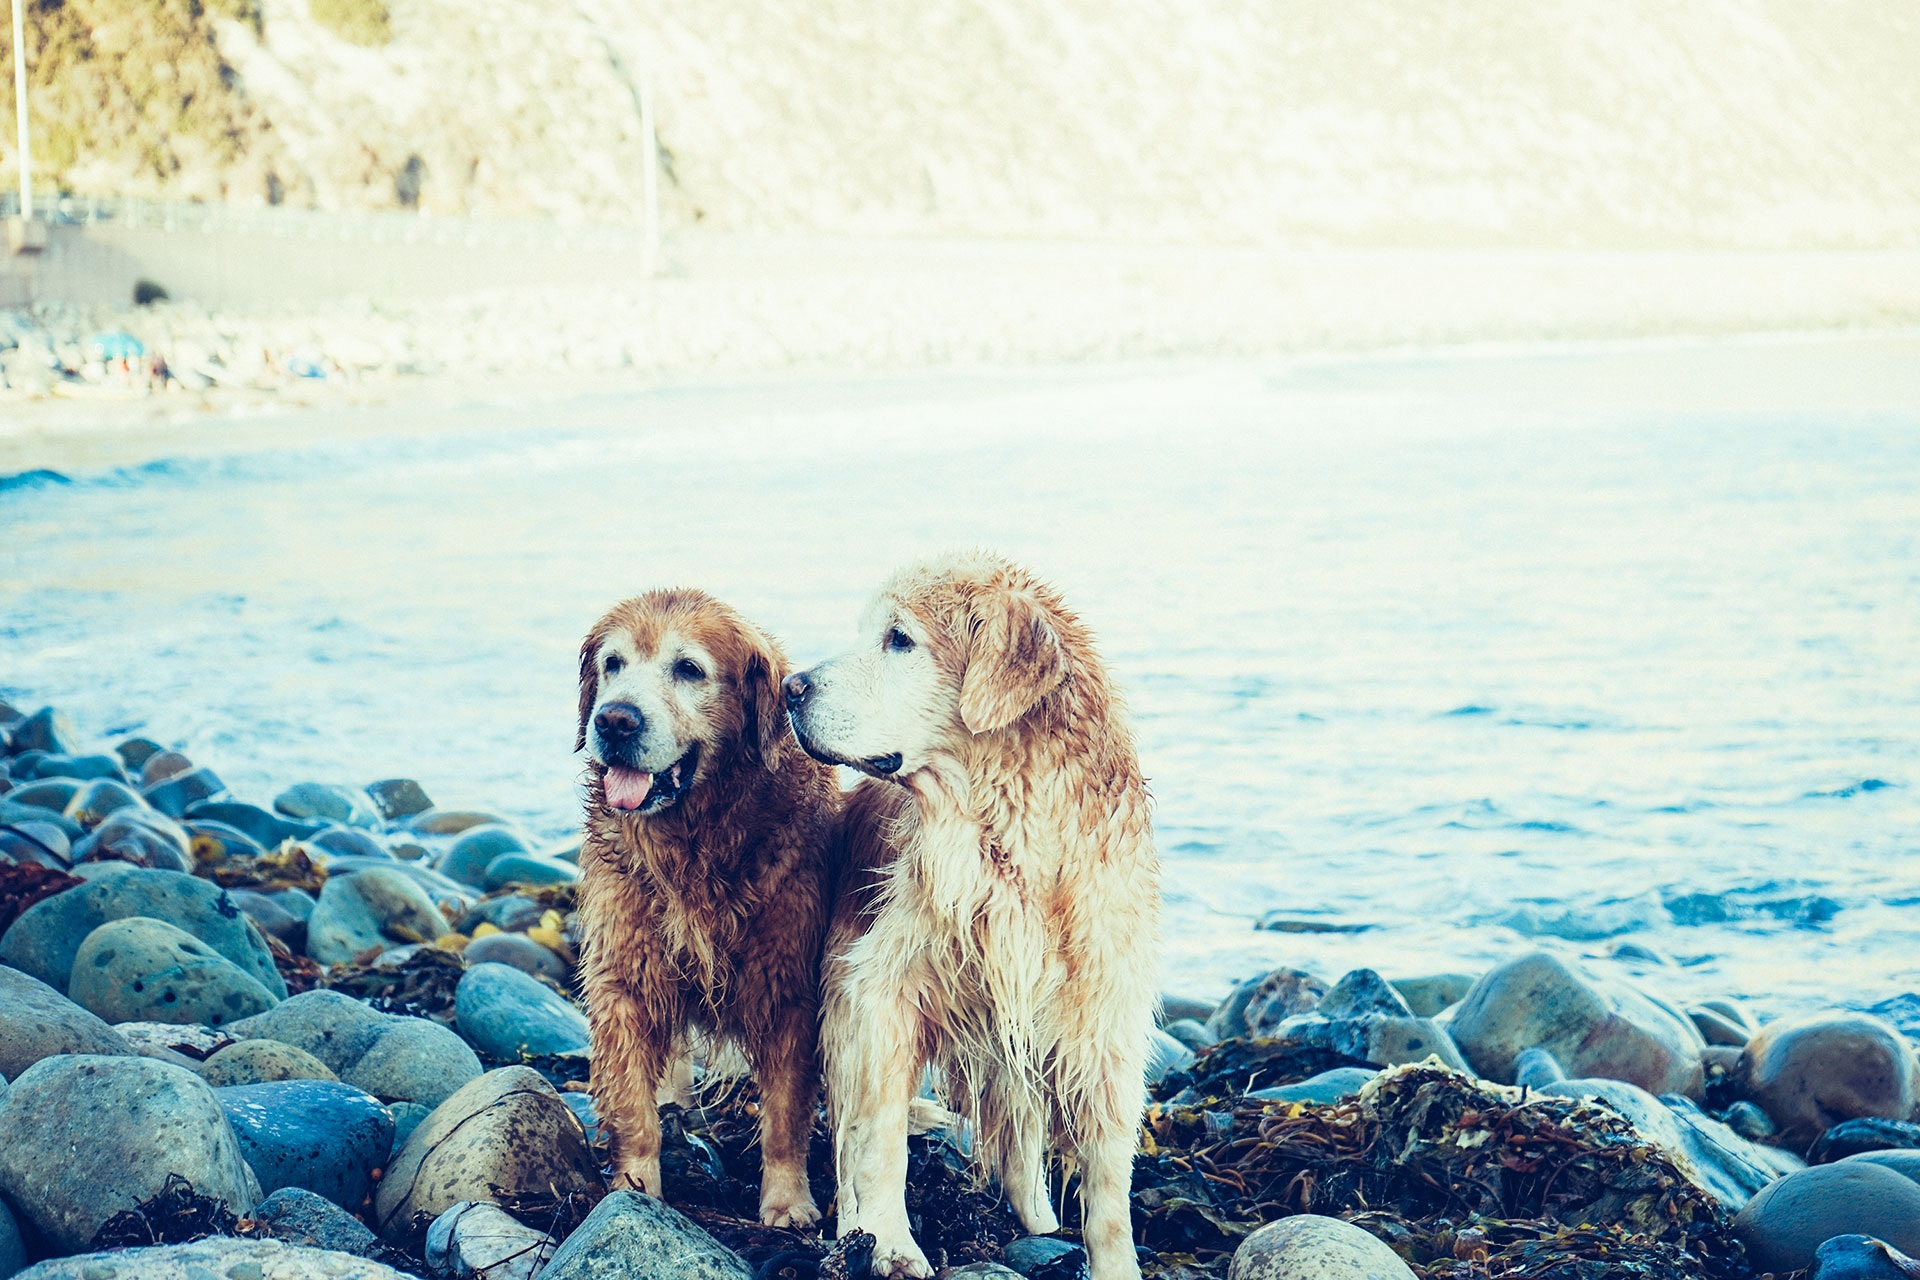
beach, sea, coast, water, wet, puppy, dog, couple, mammal, grunge, two, together, rocks, pets, dogs, golden retriever, friends, animals, pair, dog like mammal, dog crossbreeds